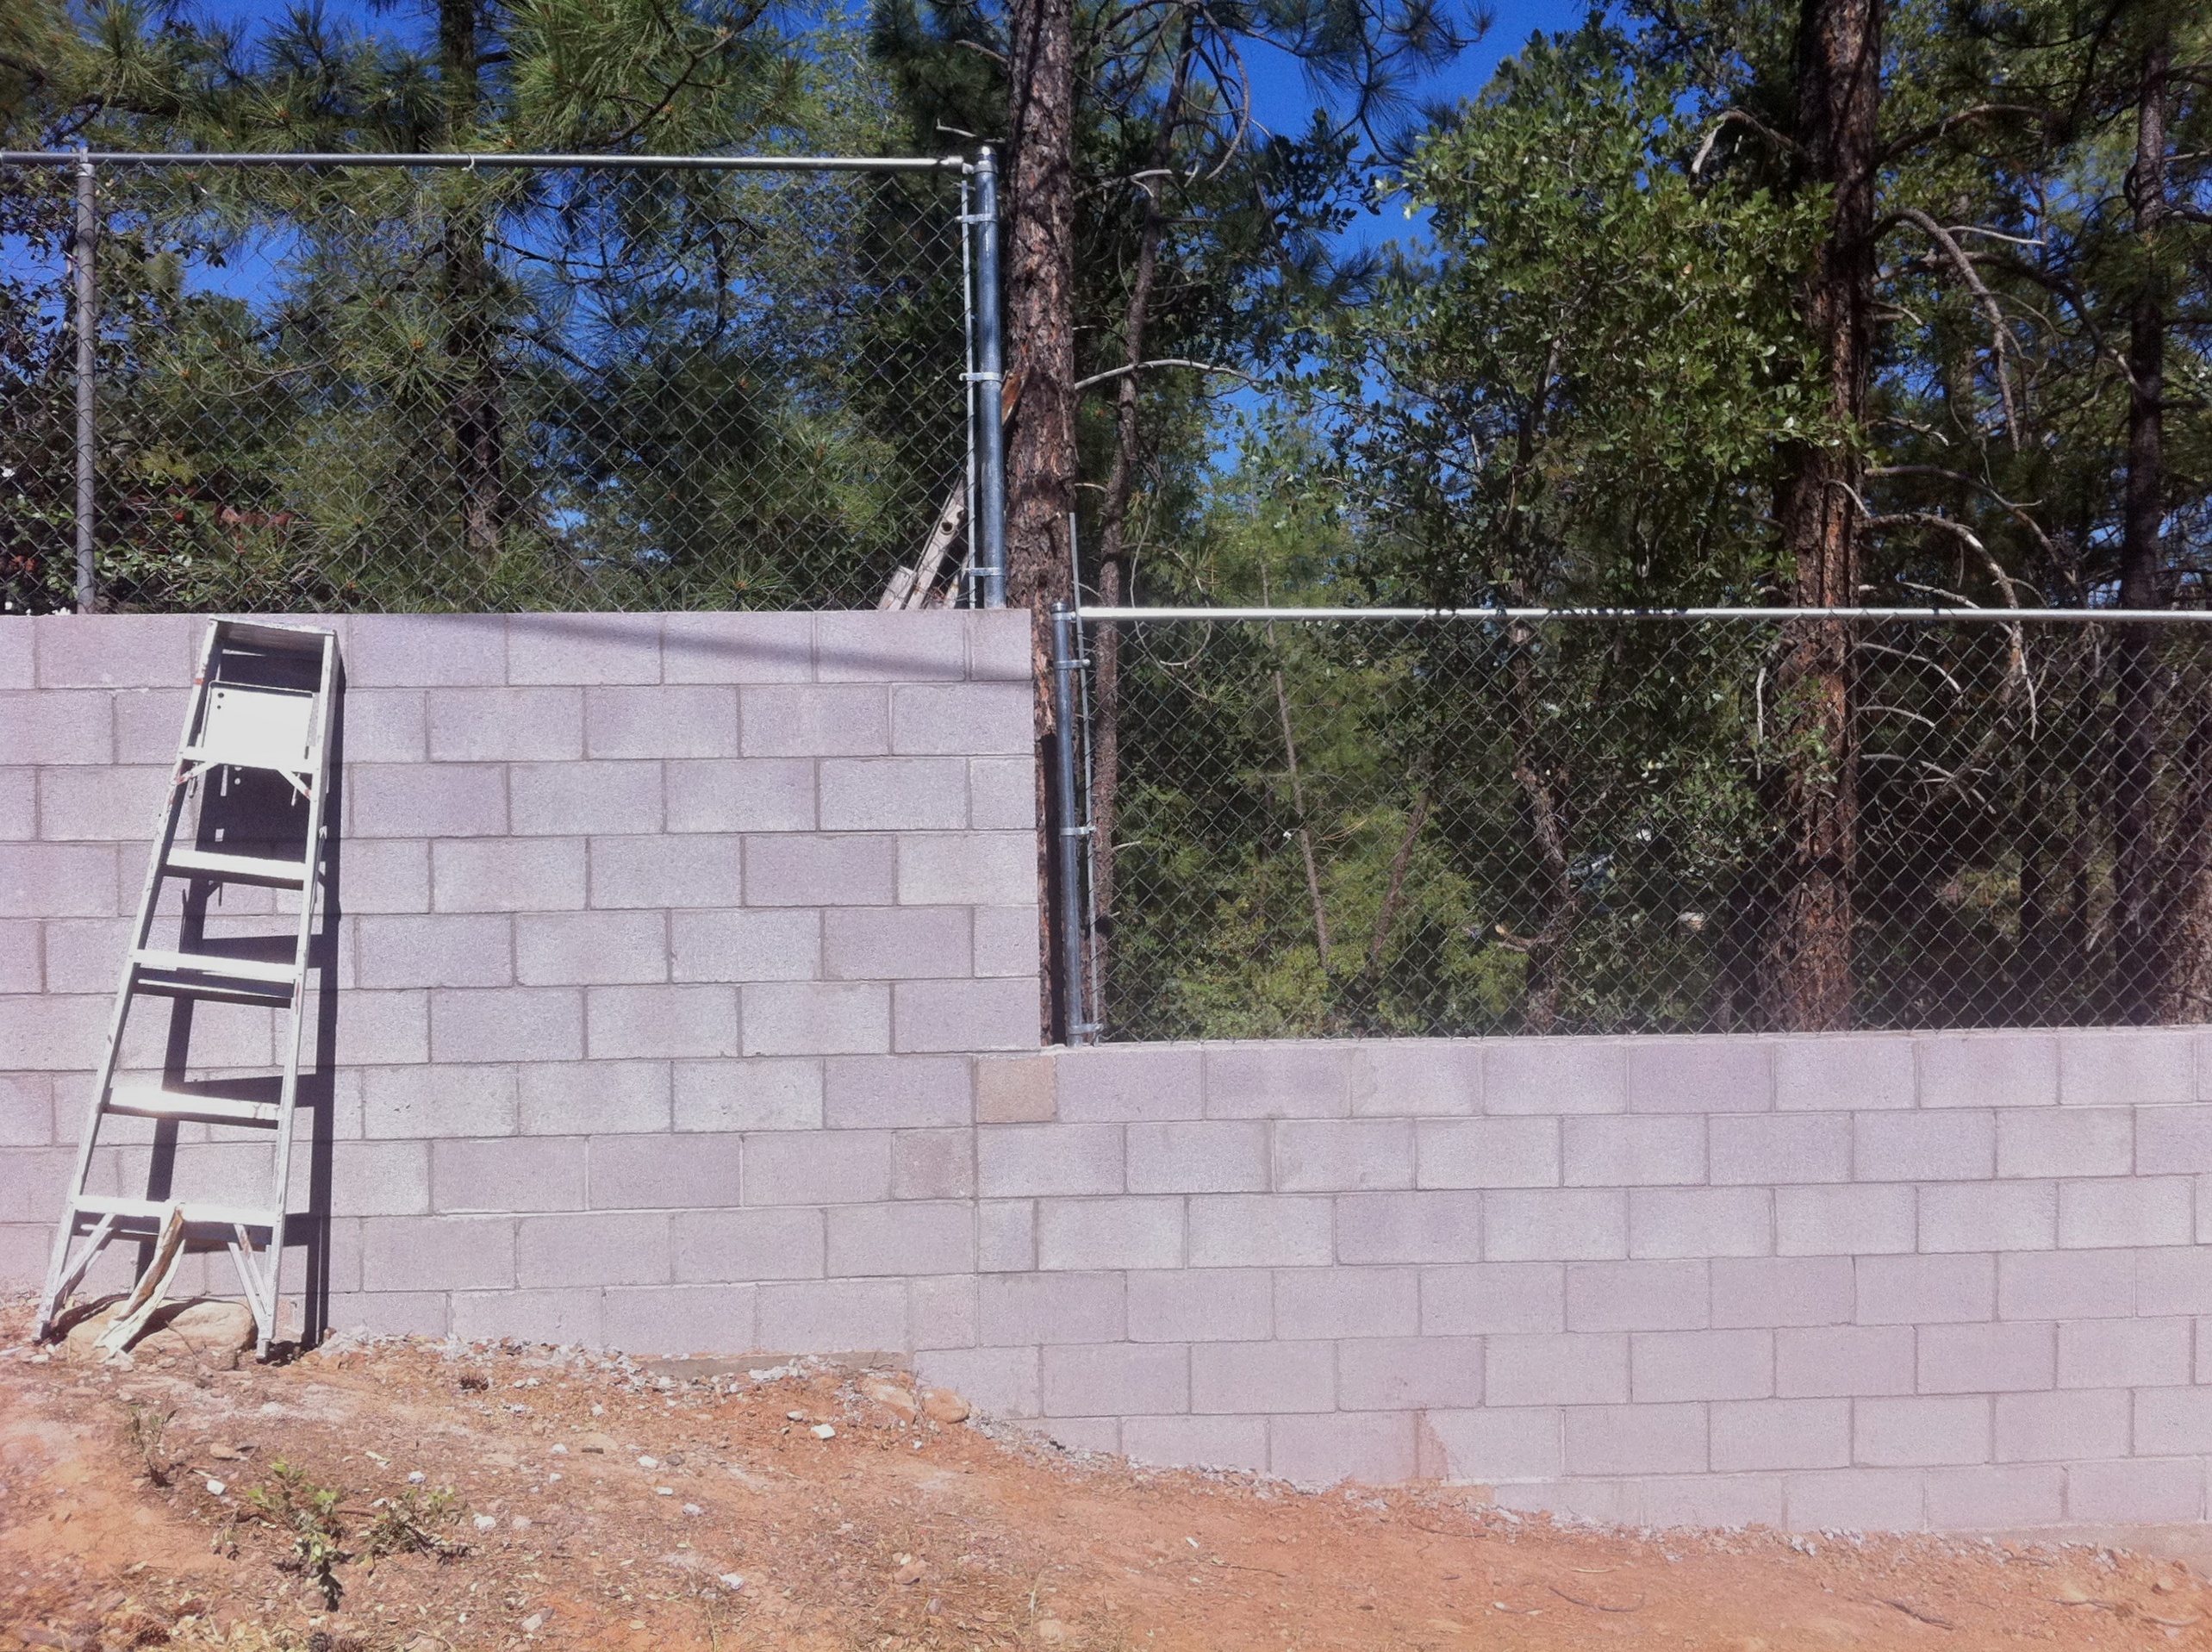
fence, house, home, wall, facade, brick, brickwork, outdoor structure